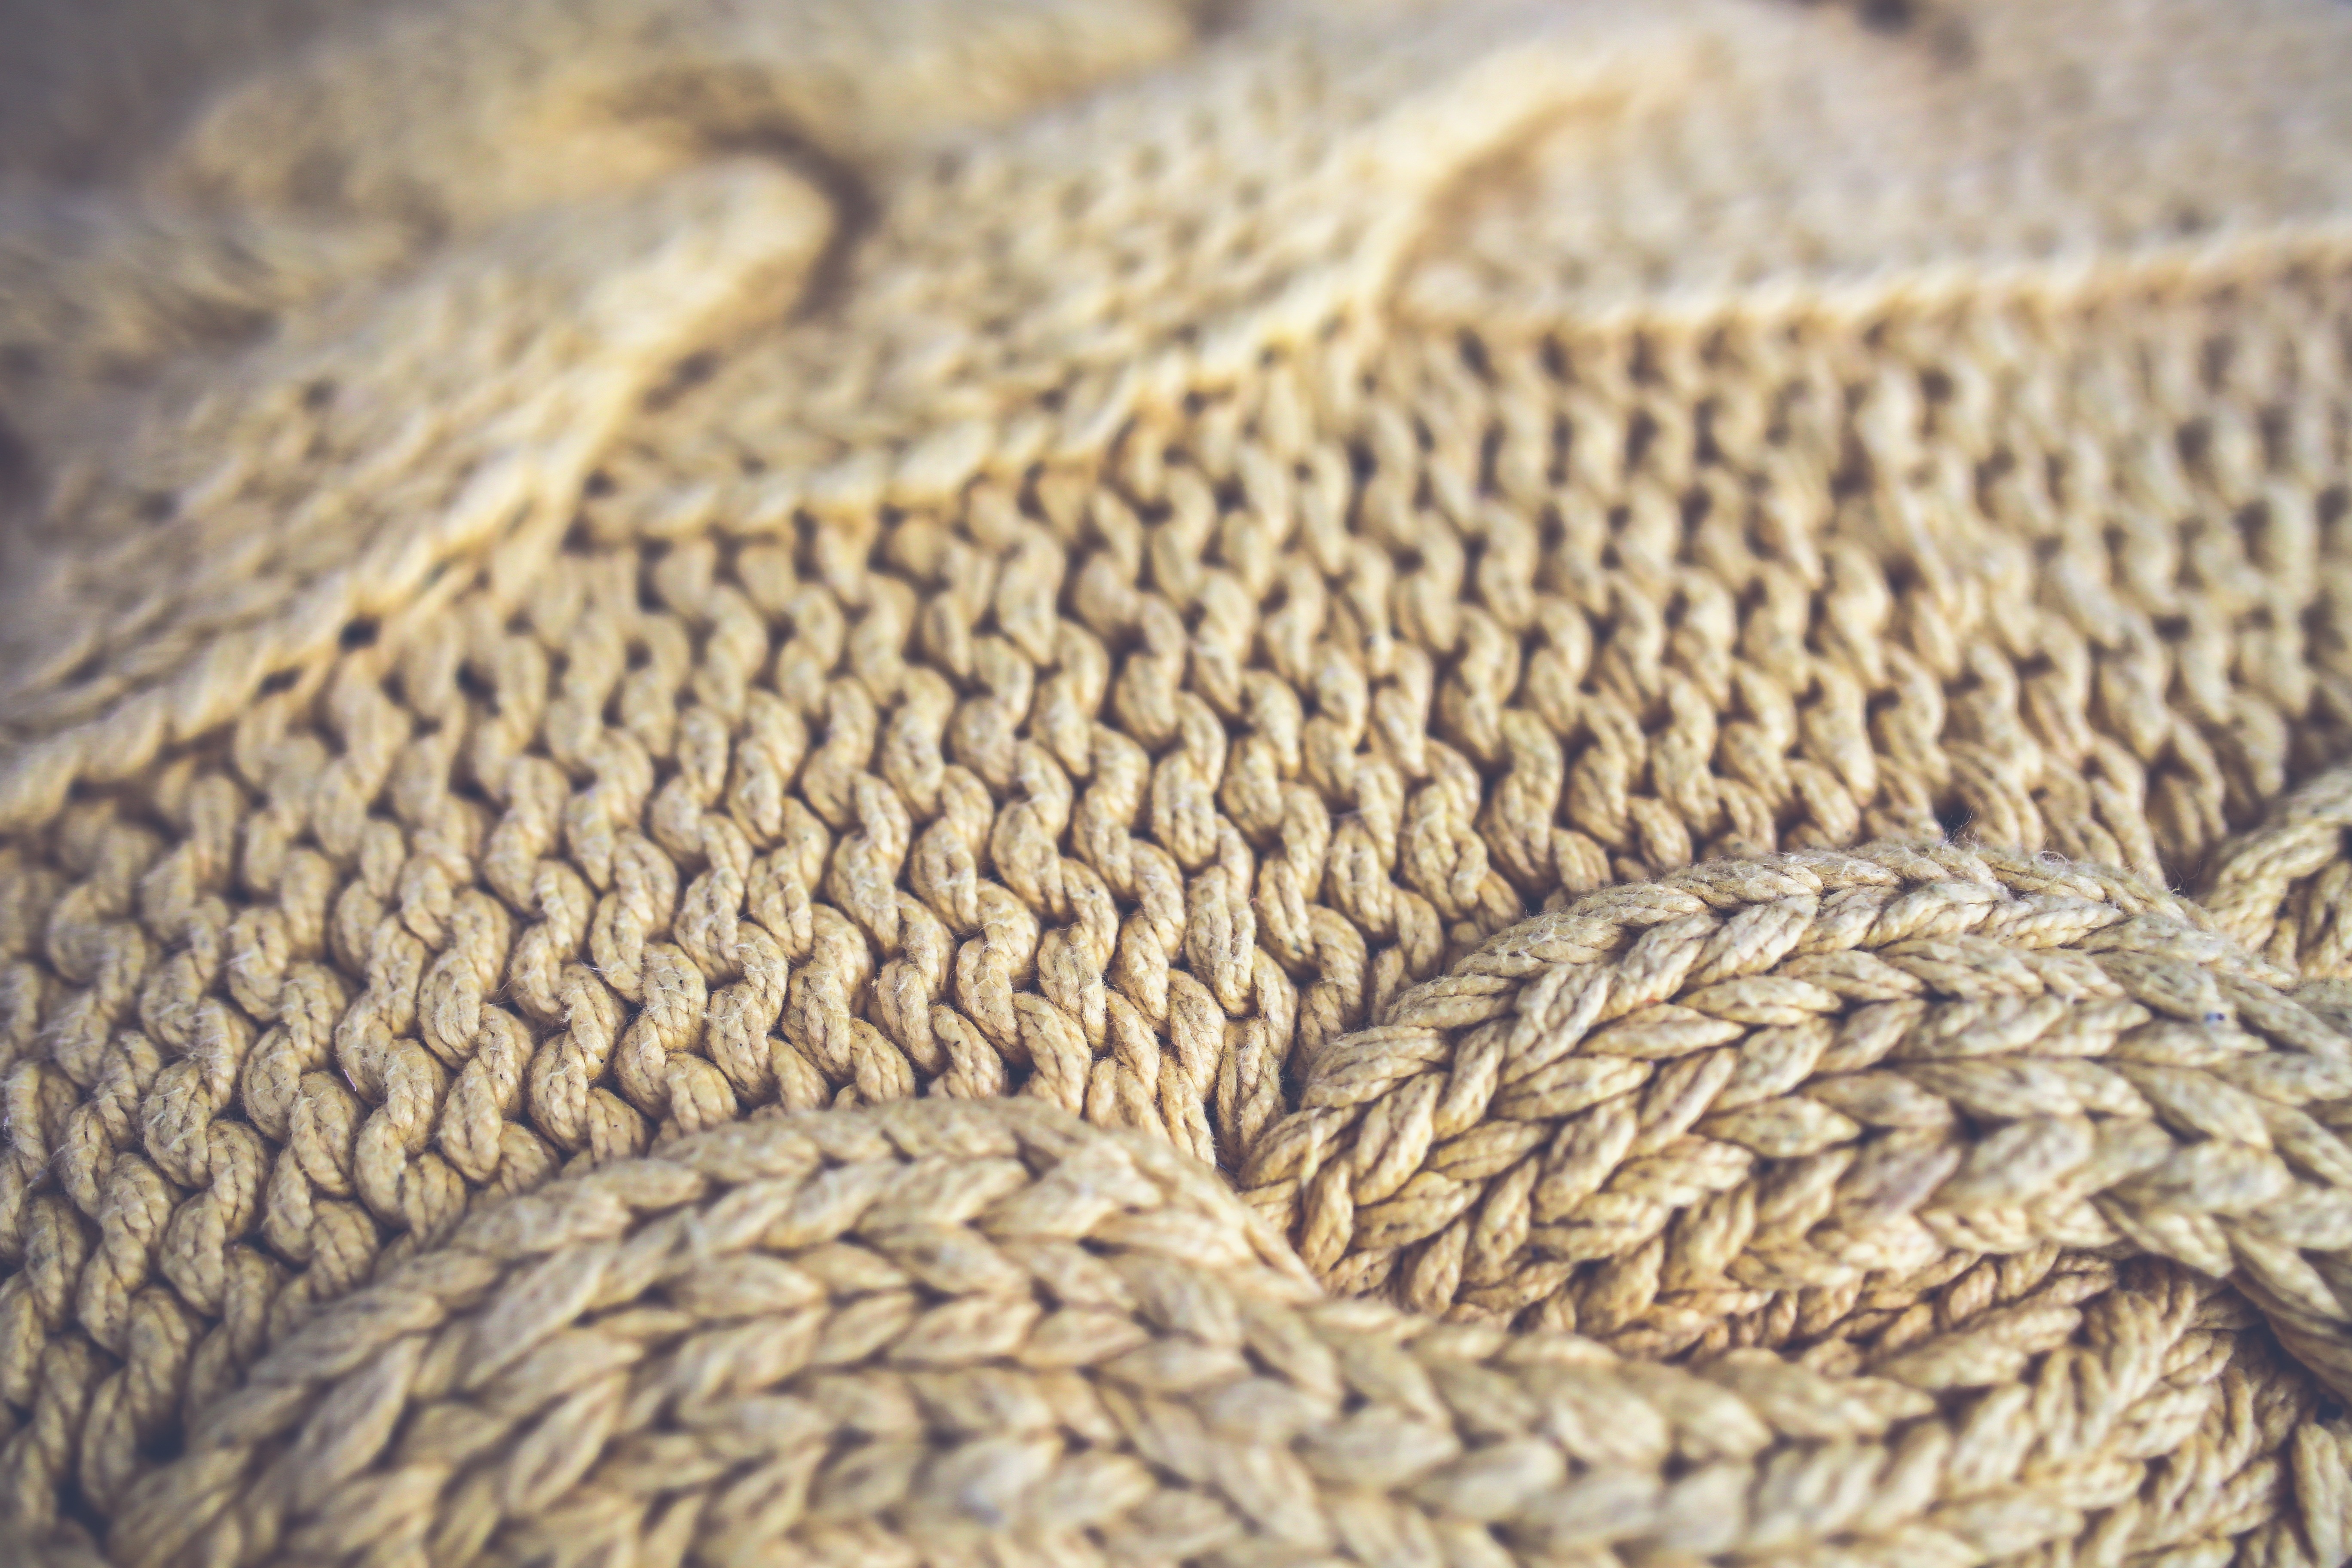
vintage, retro, food, agriculture, wool, sweater, weave, close up, textile, straw, overlay, old fashioned, flooring, grass family, gold tone, blanker, yeallow